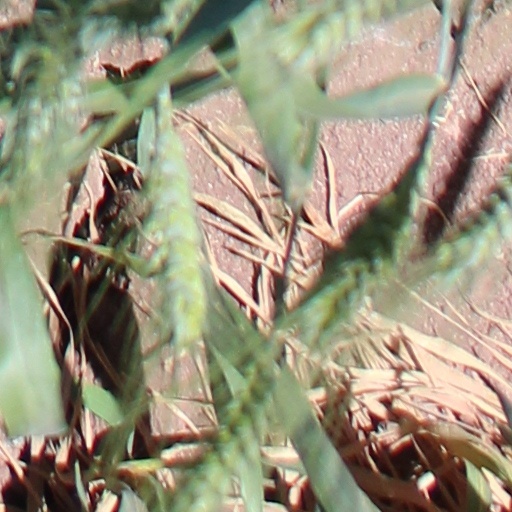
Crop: wheat